Bentley Continental GT

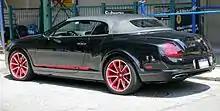
2012 Supersports ISR rear view

The Continental GT Speed Convertible includes an ME17 engine management system, self-levelling system set 10 mm lower than the 575 PS Continental GT convertible, Electronic Stability Control with Dynamic Mode, matrix radiator grille and bumper air intakes in dark-tint chrome finish, 21" Speed alloy wheels in silver or an optional dark tint, diamond-quilted hide upholstery, Dark Tint Aluminium 'engine spin' finish (optional fine wood veneers, satin-finish carbon fibre option for fascia and centre console), top speed of .